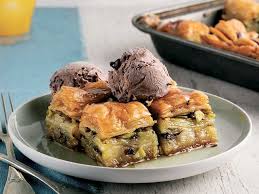
Yemek: baklava